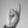
ASL letter: R